Mike Maignan

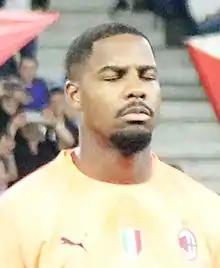
Maignan with AC Milan in 2022

Mike Peterson Maignan (born 3 July 1995) is a French professional footballer who plays as a goalkeeper for Serie A club AC Milan, which he captains, and the France national team.